Duchy of Eastern Pomerania

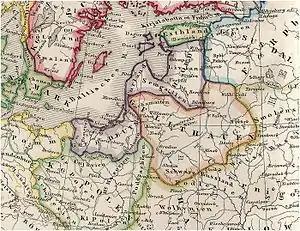
Pomerelia as a part of the Teutonic Knights' state in the early 14th century

During Władysław's rule, the Margraviate of Brandenburg staked its claim on the territory in 1308, leading Władysław I the Elbow-high to request assistance from the Teutonic Knights, who evicted the Brandenburgers but took the area for themselves, annexing and incorporating it into the Teutonic Order state in 1309 (Teutonic takeover of Danzig (Gdańsk) and Treaty of Soldin/Myślibórz). At the same time, Słupsk and Sławno became part of the Duchy of Pomerania. This event caused a long-lasting dispute between Poland and the Teutonic Order over the control of Gdańsk Pomerania. It resulted in a series of Polish–Teutonic Wars throughout the 14th and 15th centuries.